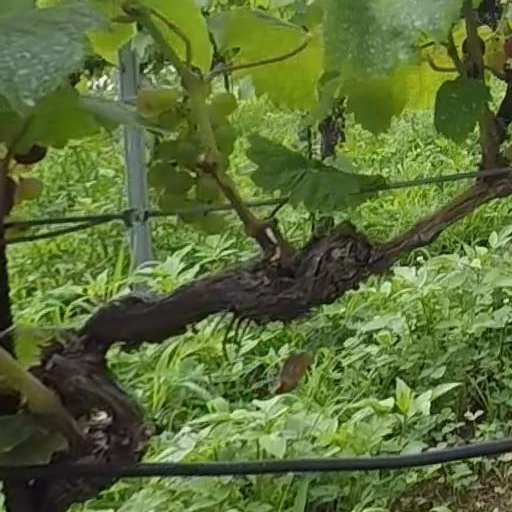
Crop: grape